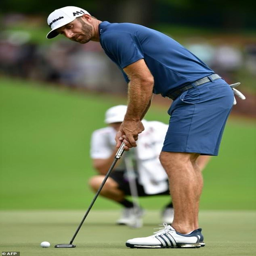
celebrity of the putts during a practice round